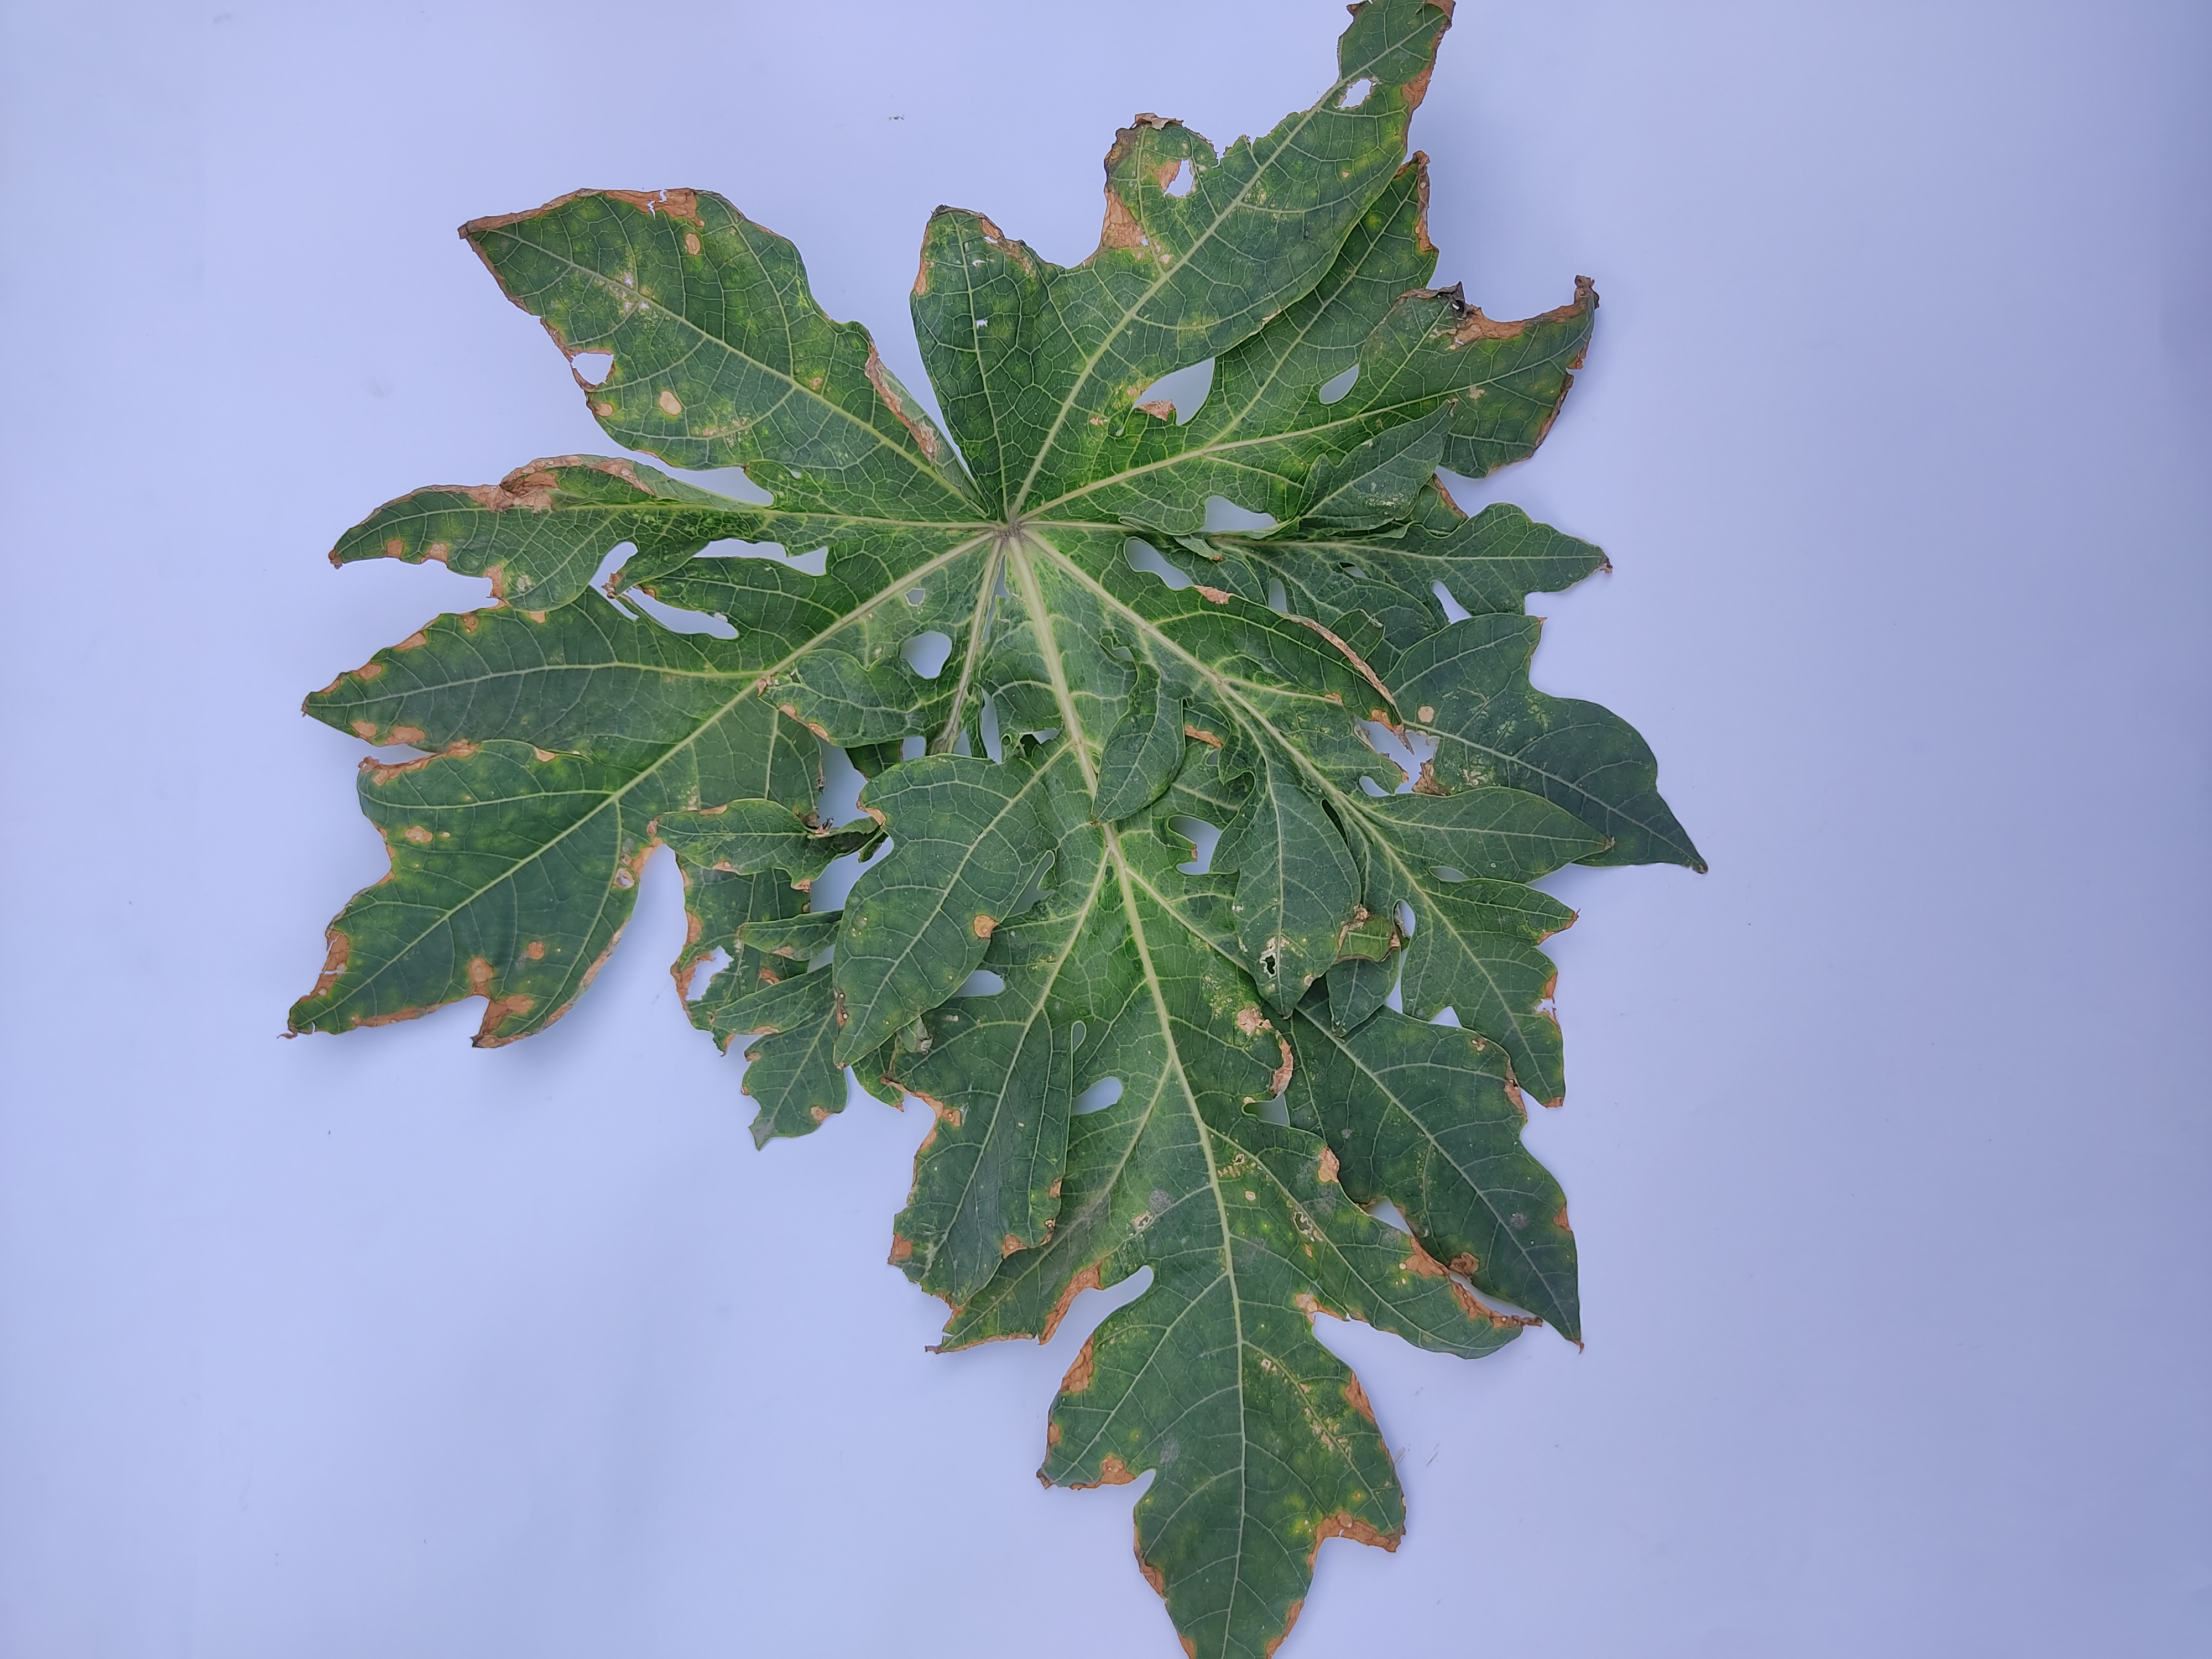
Label: Mite Disease